Vallejo City Hall

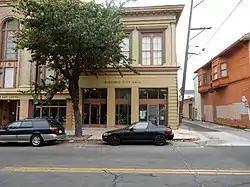

Two former city hall buildings in Vallejo, California are listed in the National Register of Historic Places. Today the old city hall built in 1872 partially houses the Temple Art Lofts, a combination art gallery and apartment complex, and the 1927 city hall houses the Vallejo Naval and Historical Museum.